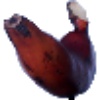
Label: red_banana